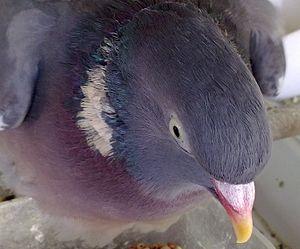
Détail de la tête d'une palombe, elle a au moins 7 ans, elle a été capturé dans les Pyrénées Atlantiques, France
Le Pigeon ramier ou Palombe est la plus grande et la plus commune des espèces de pigeons européens : il pèse de 460 à 570 grammes, son envergure est de 75 à 80 centimètres et sa longueur de 40 à 42 centimètres. Il est répandu aussi bien en forêt que dans les milieux urbains ou ruraux. La colonisation des grandes villes est plus récente que celle réalisée par le pigeon biset. Les pigeons ramiers reviennent au nid initial de génération en génération pendant des dizaines d'années.